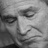
Emotion: sad